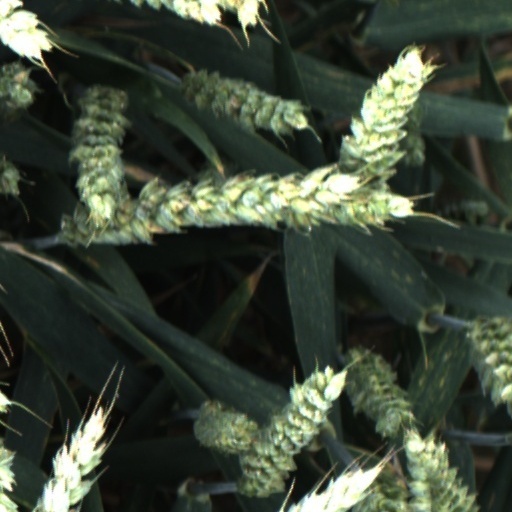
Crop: wheat